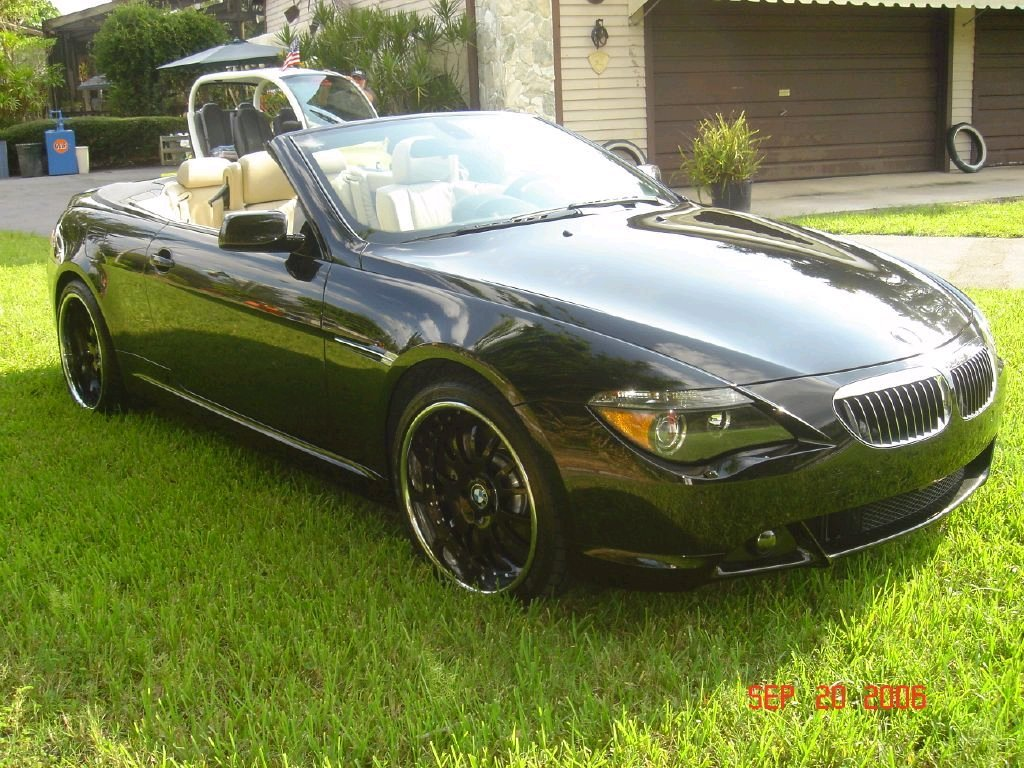
Car model: 2007 BMW 6 Series Convertible